1958 major college football rankings

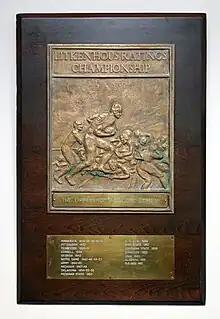
Litkenhous Ratings Championship trophy, 1934–1962

The final Litkenhous Ratings, released in December 1958, ranked over 650 teams. The top 50 teams as ranked by Litkenhous were: